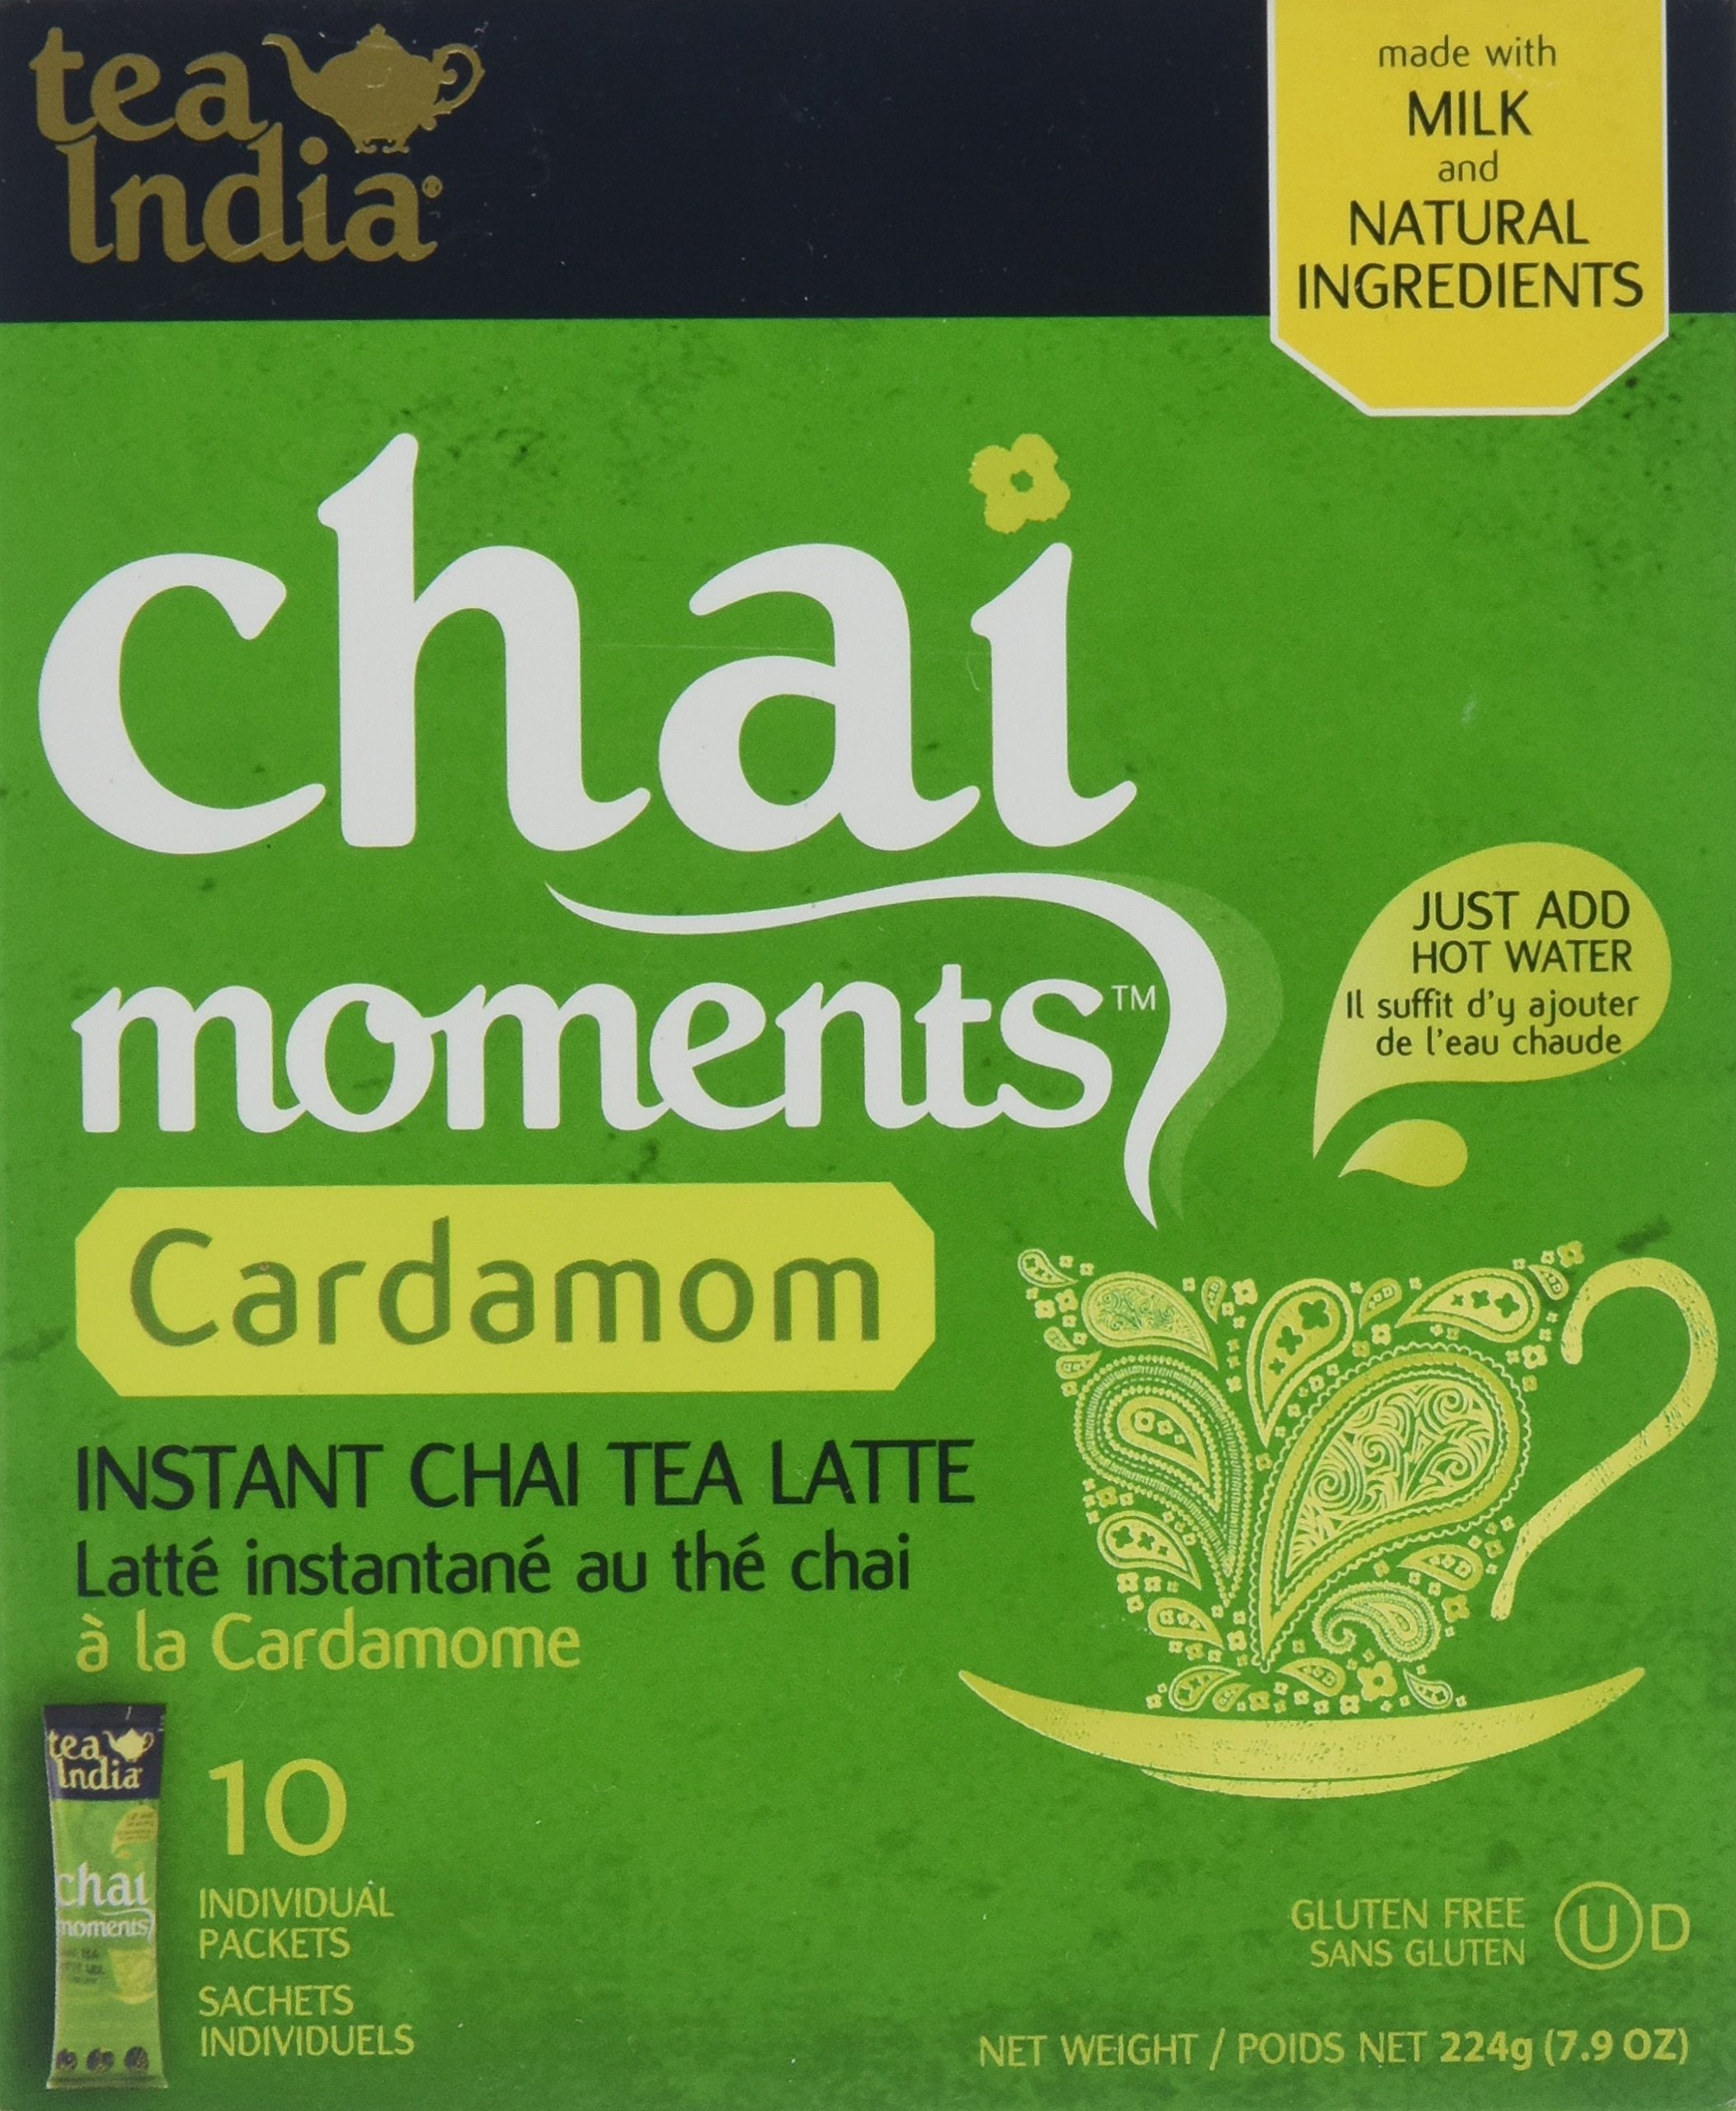
Item Name: Tea India, Chai Tea Latte Mix, 10 Bags
Value: 10.0
Unit: Count

Price: 8.99